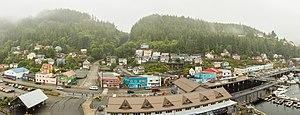
Ketchikan est une ville de l'État de l'Alaska, aux États-Unis, siège du borough de Ketchikan Gateway. Ketchikan constitue le carrefour principal de la moitié sud de l'Alaska du Sud-Est.